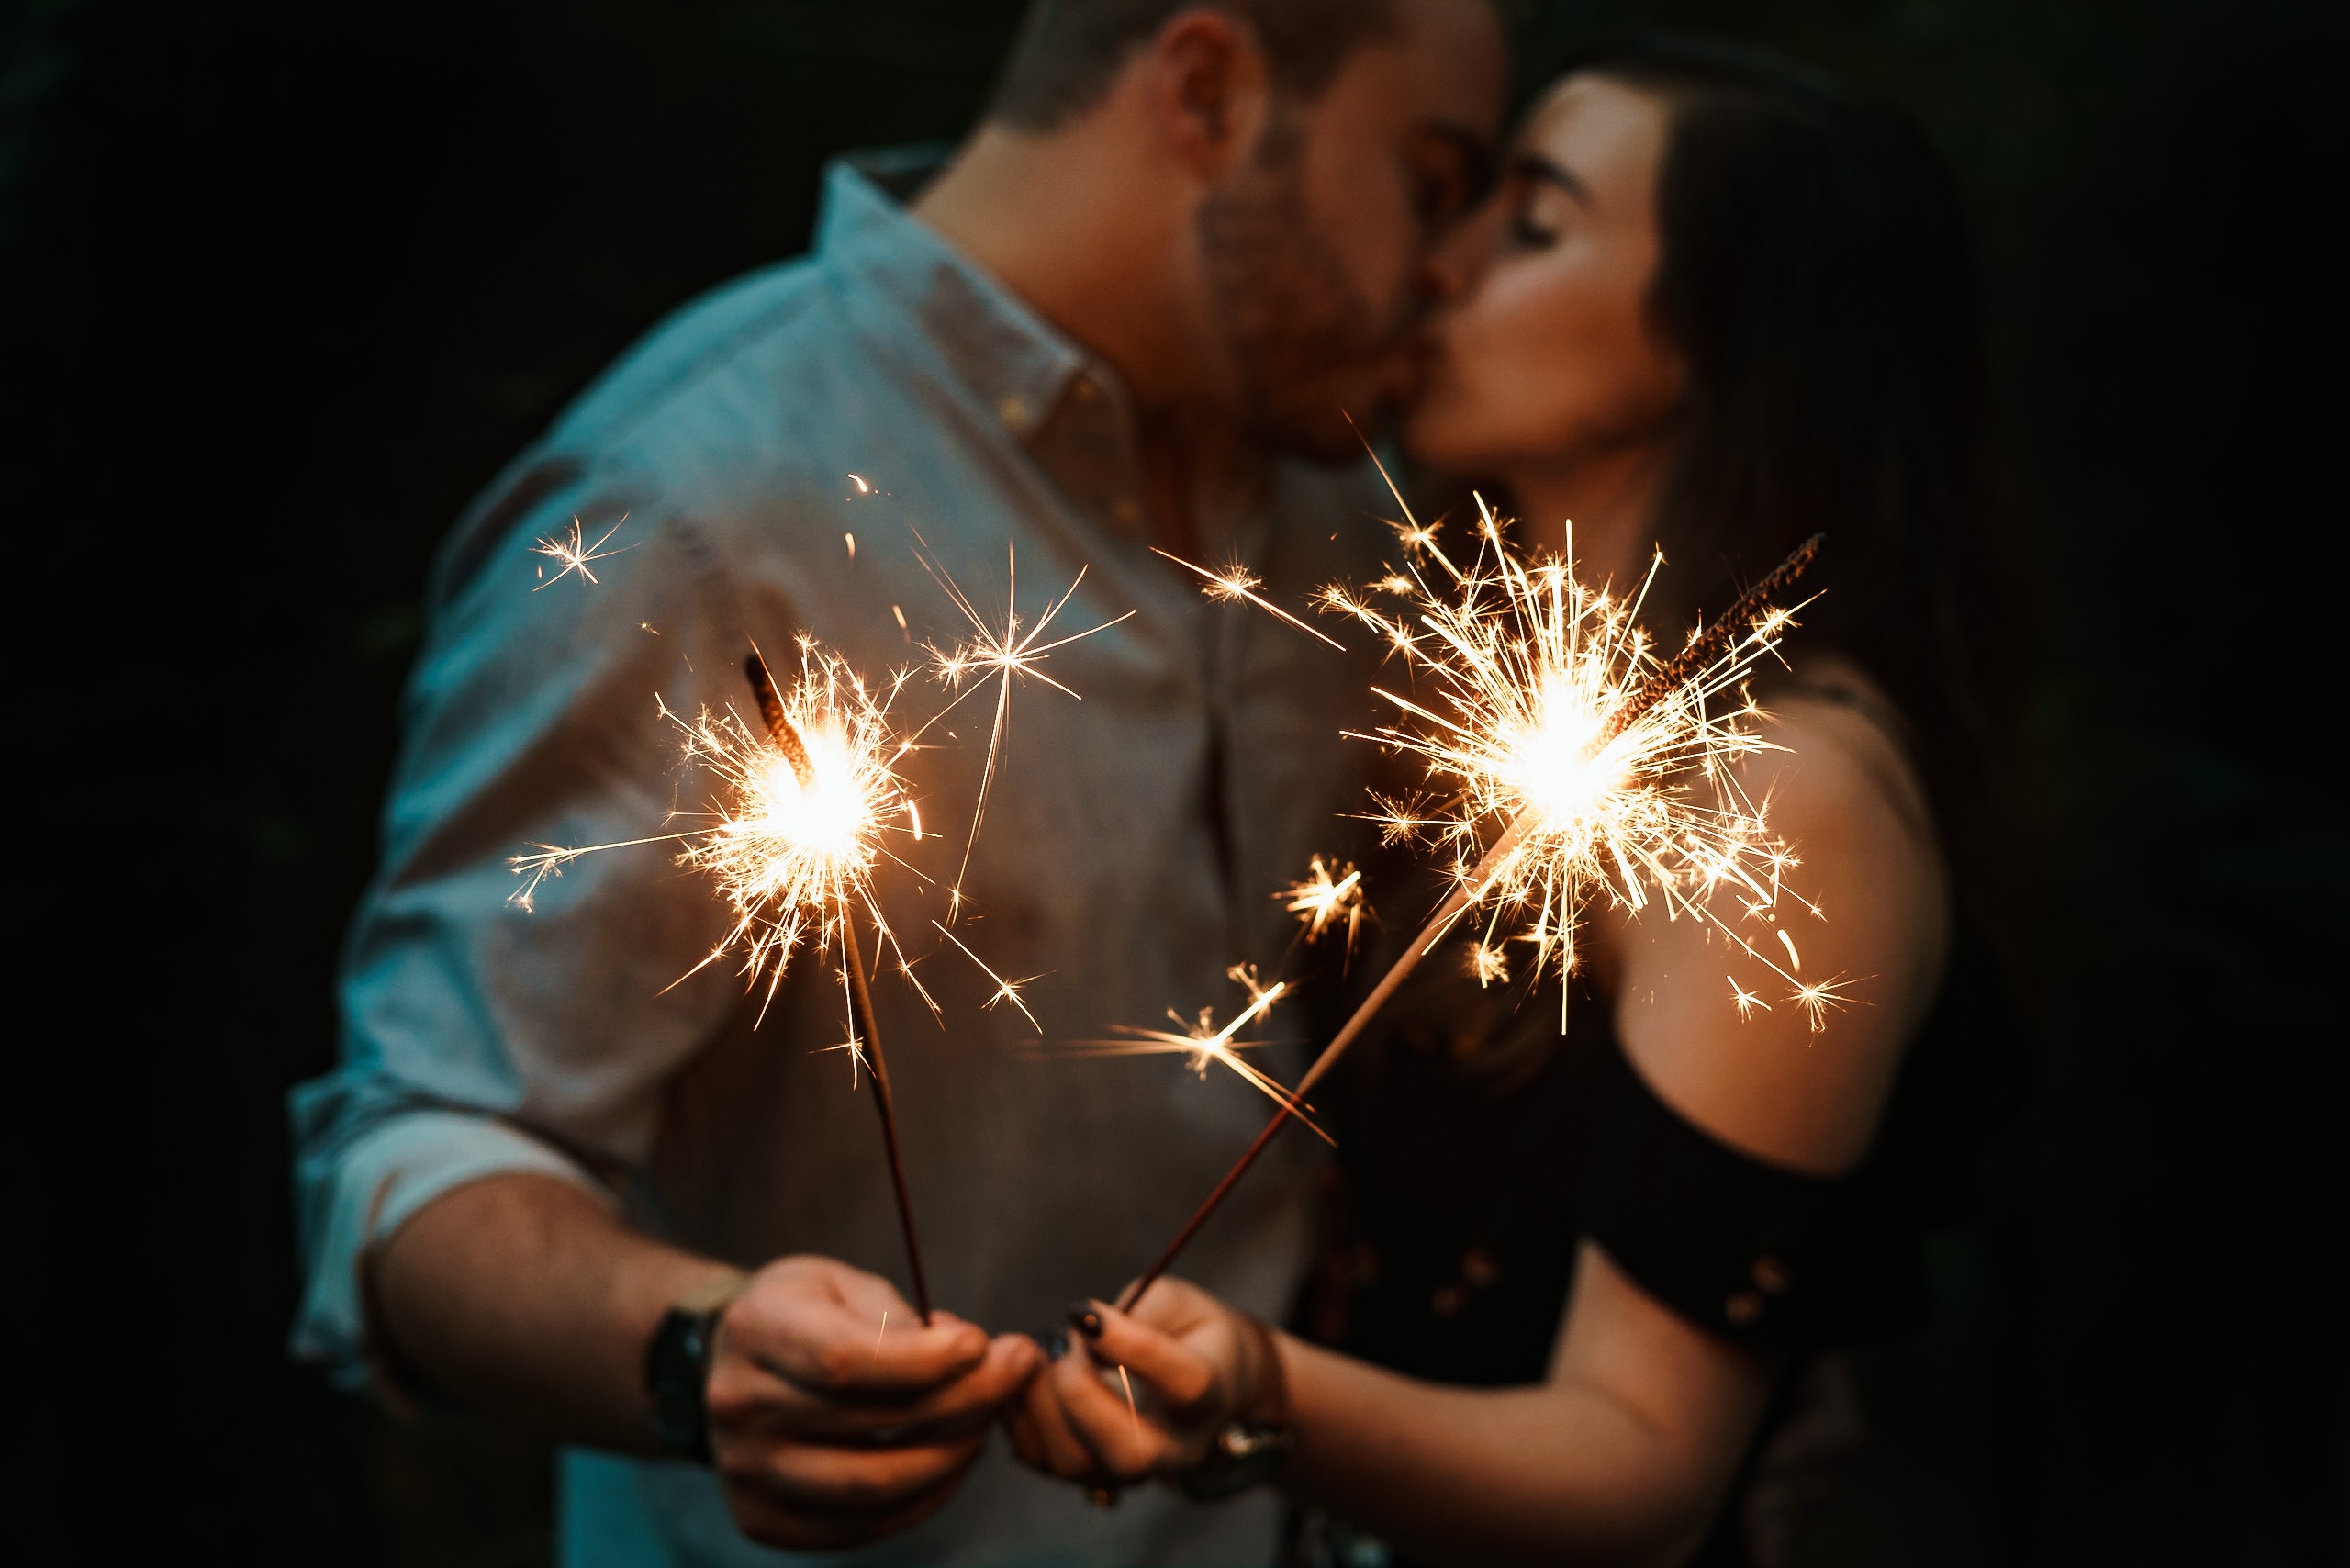
light, girl, night, sparkler, darkness, lighting, ceremony, fun, event, computer wallpaper